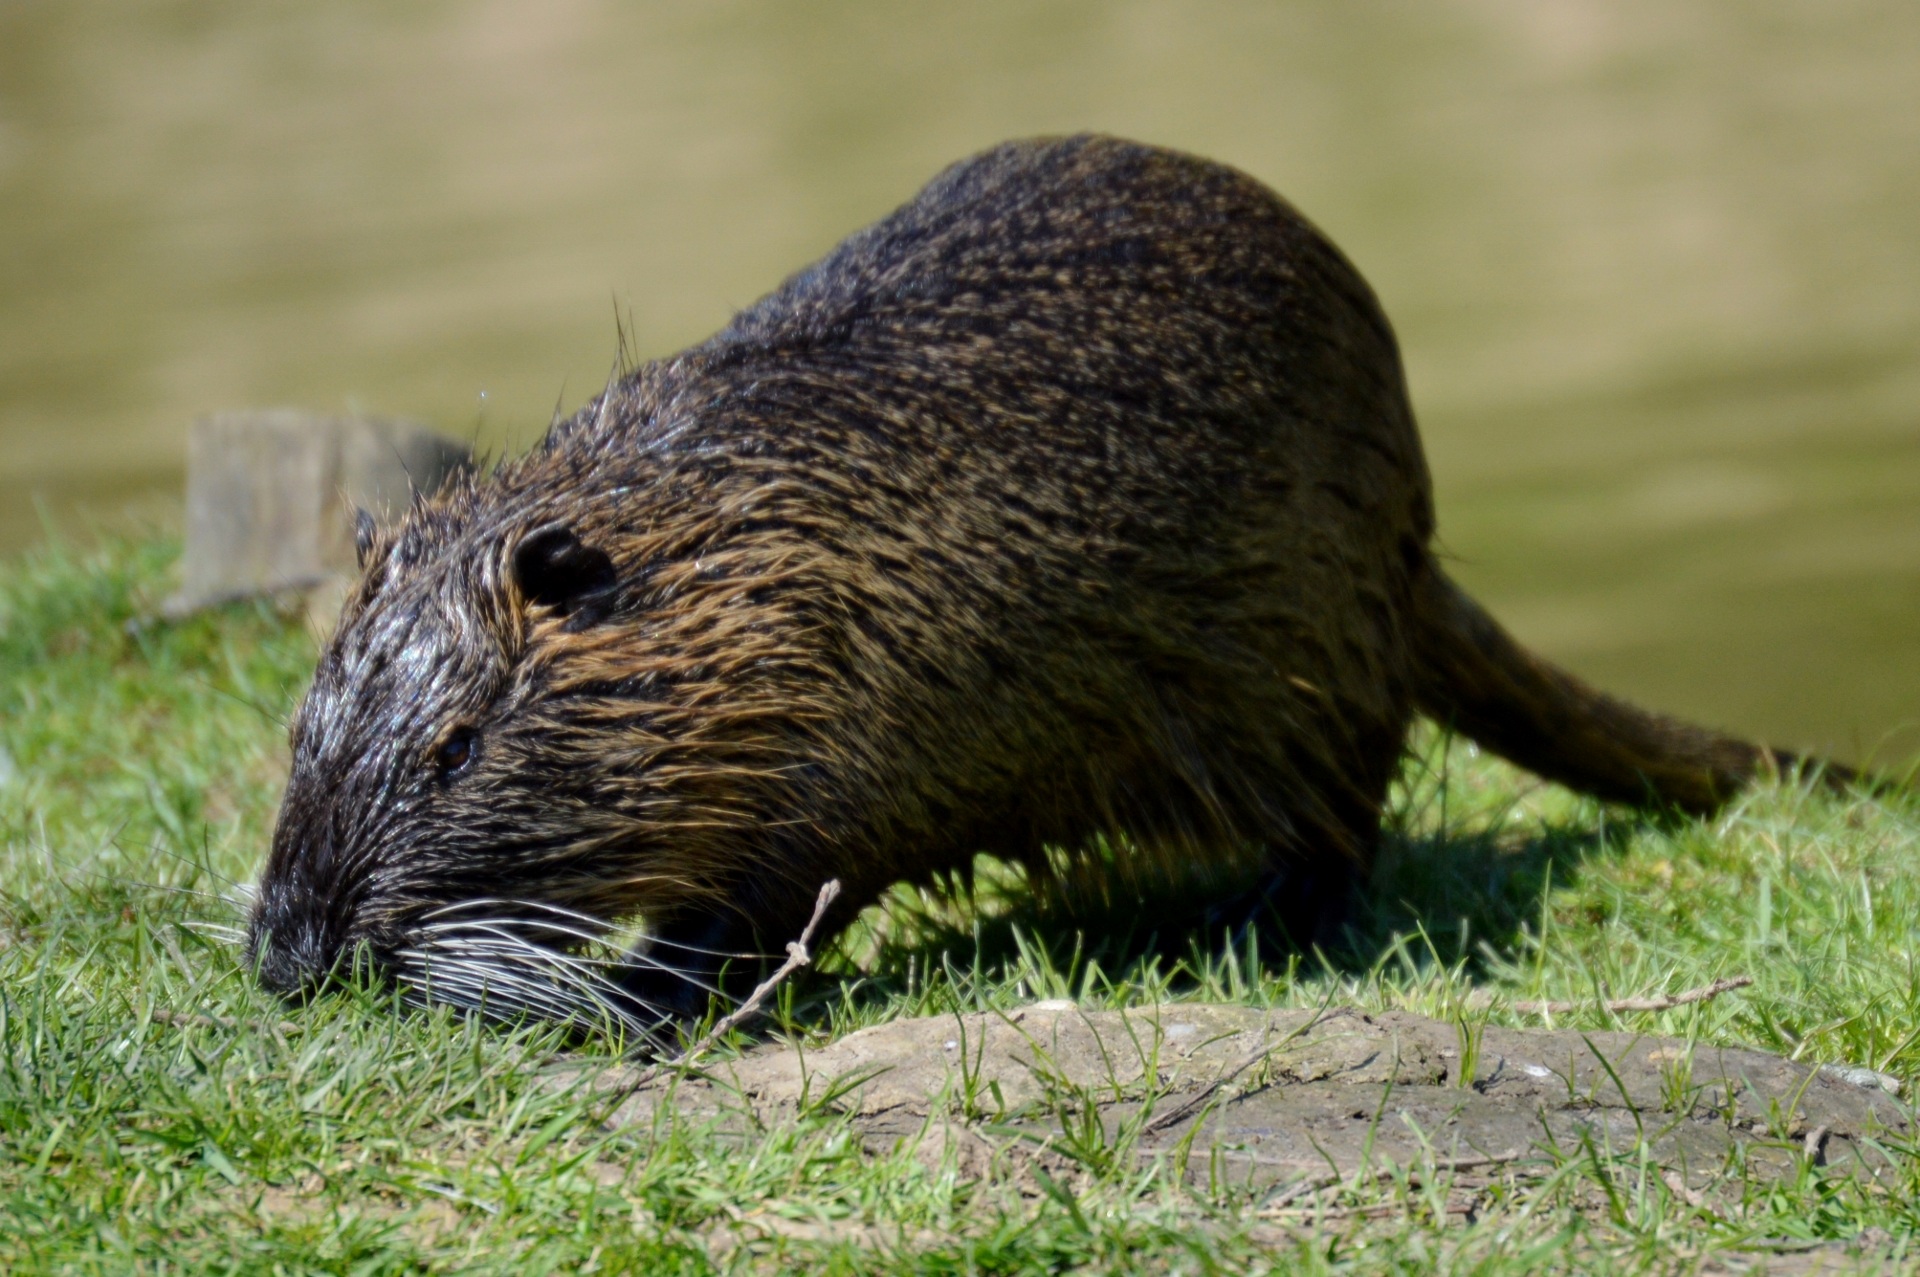
water, nature, grass, wildlife, swim, fur, mammal, rodent, fauna, whiskers, animals, vertebrate, marmot, water rat